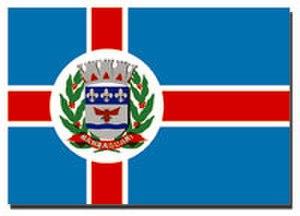
La « croix scandinave » est un motif se retrouvant sur les drapeaux de certains pays nordiques, bien qu'on puisse les trouver aussi sur des drapeaux d'autres pays ou régions du monde.